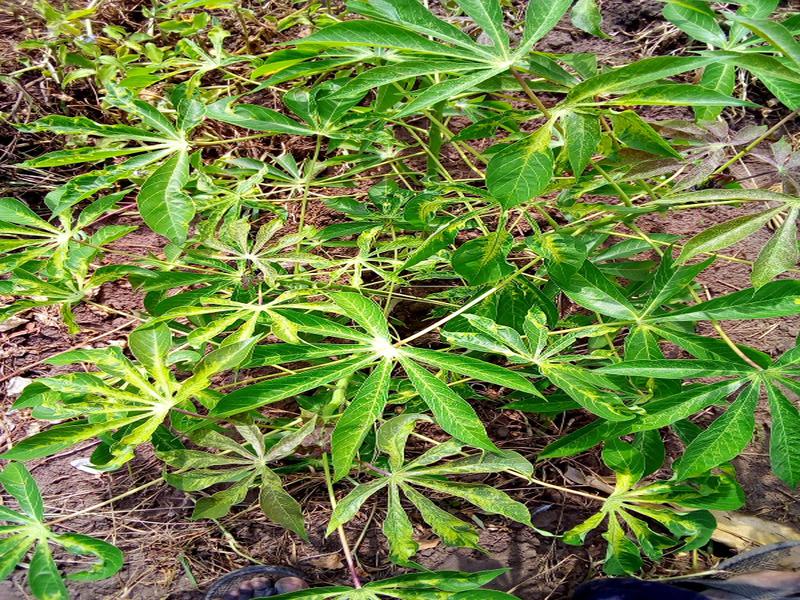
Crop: cassava
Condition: mosaic_disease